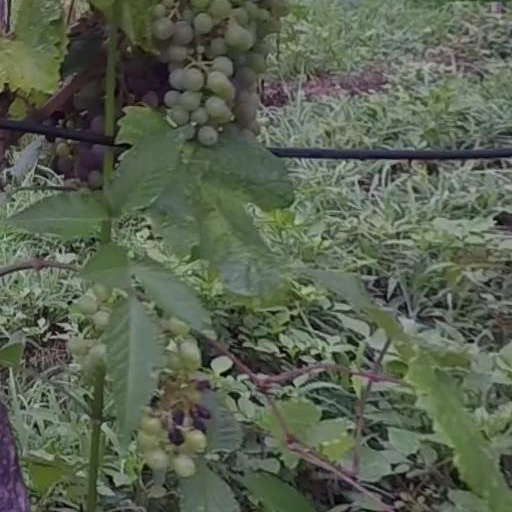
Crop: grape